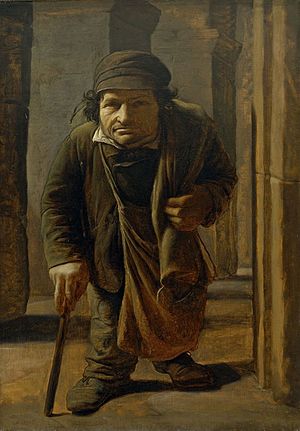
L.A. Schou
L.A. Schou, Portræt af en Kludesamler, 1866, Den Hirschsprungske Samling.
Portræt af en kludesamler. Den romerske dværg Francesco Colombo
Ludvig Abelin Schou var en dansk maler, bror til P.A. Schou.